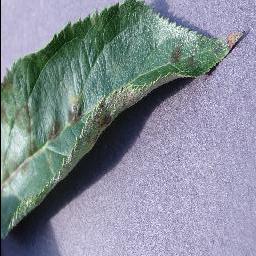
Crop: apple
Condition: scab